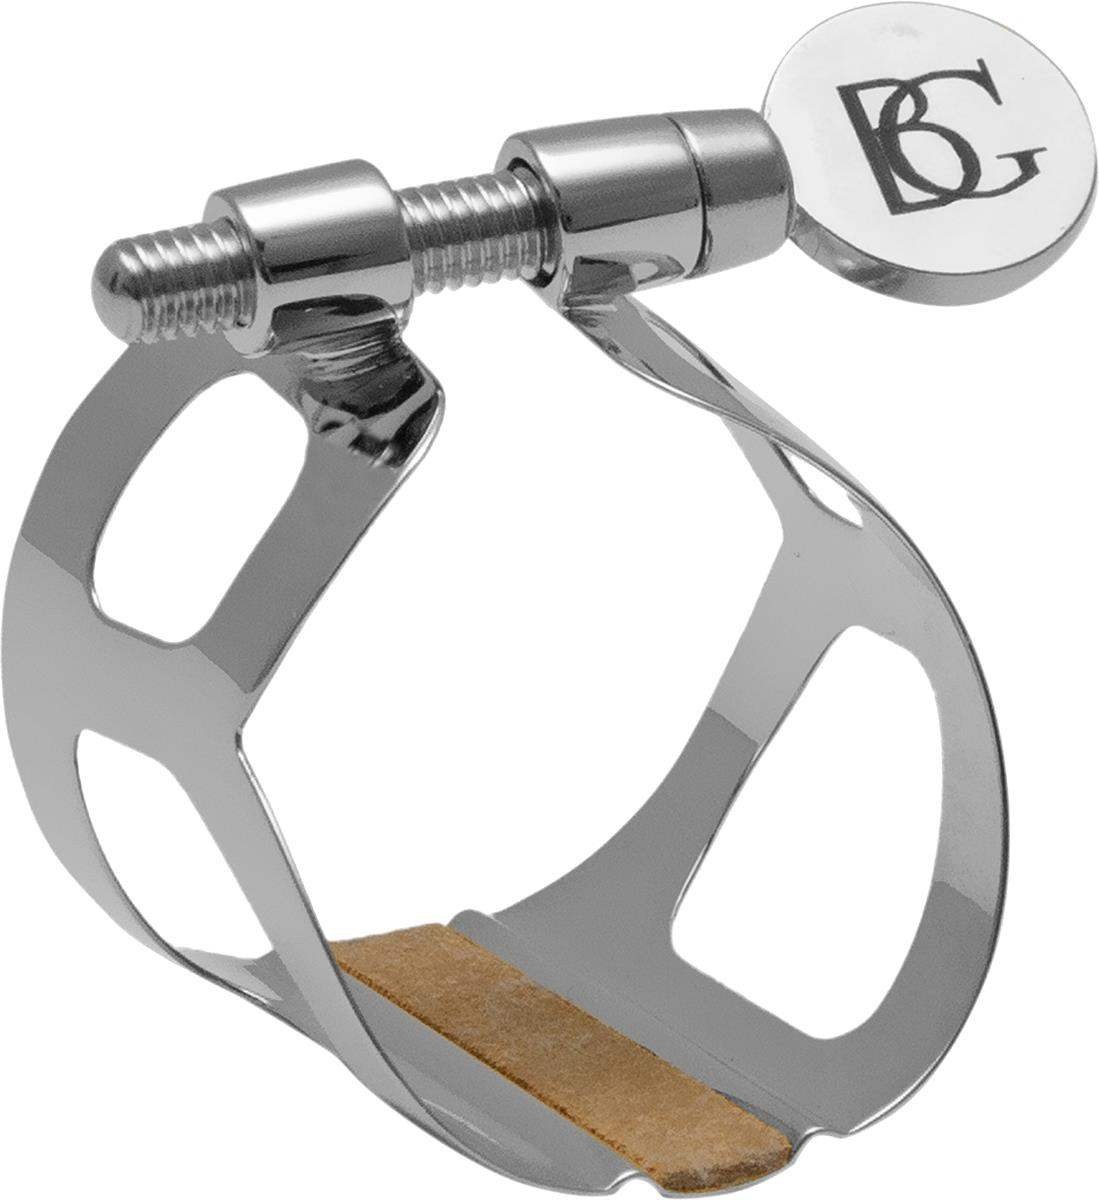
BG L2 ABRAZADERA CLARINETE PLATEADA
Abrazadera clarinete plateada B.G. L-2 Tradition.
Brand: BG
Category: Arts & Entertainment > Hobbies & Creative Arts > Musical Instrument & Orchestra Accessories > Woodwind Instrument Accessories > Clarinet Accessories > Clarinet Ligatures & Caps > Metal Ligatures & Caps